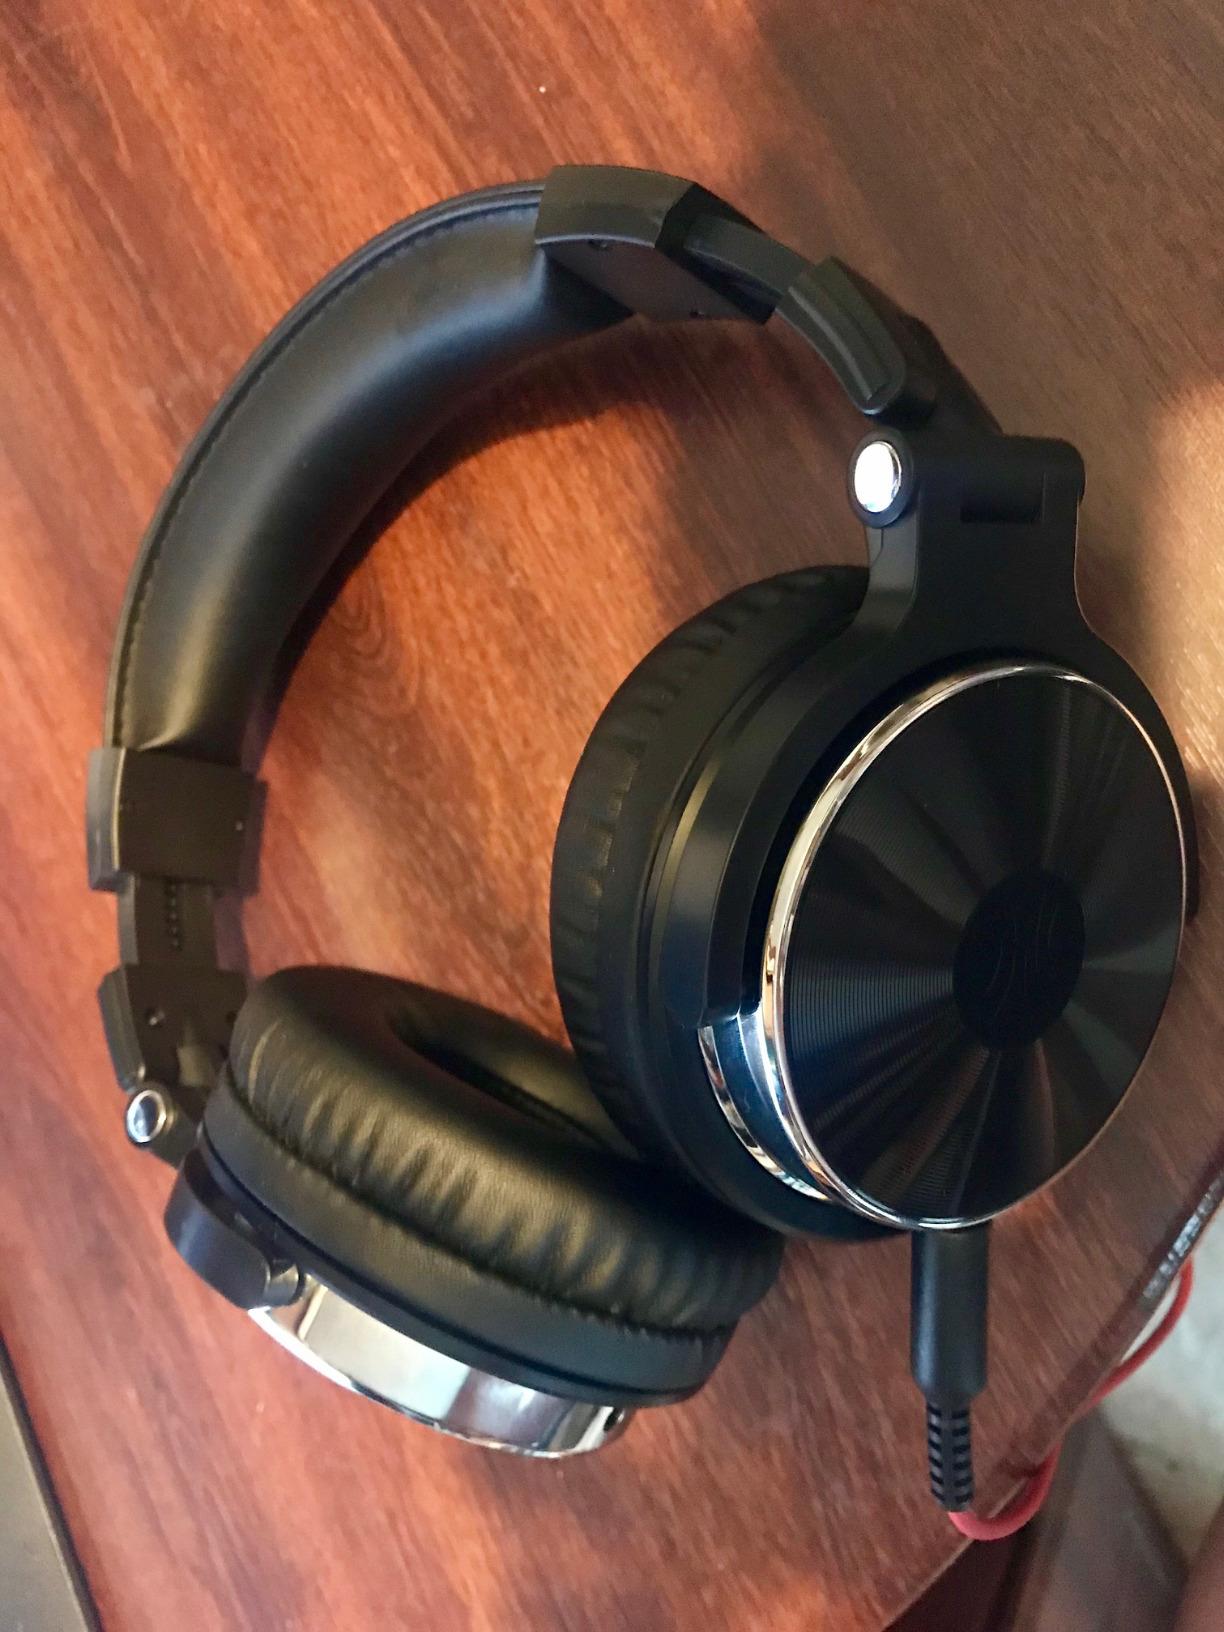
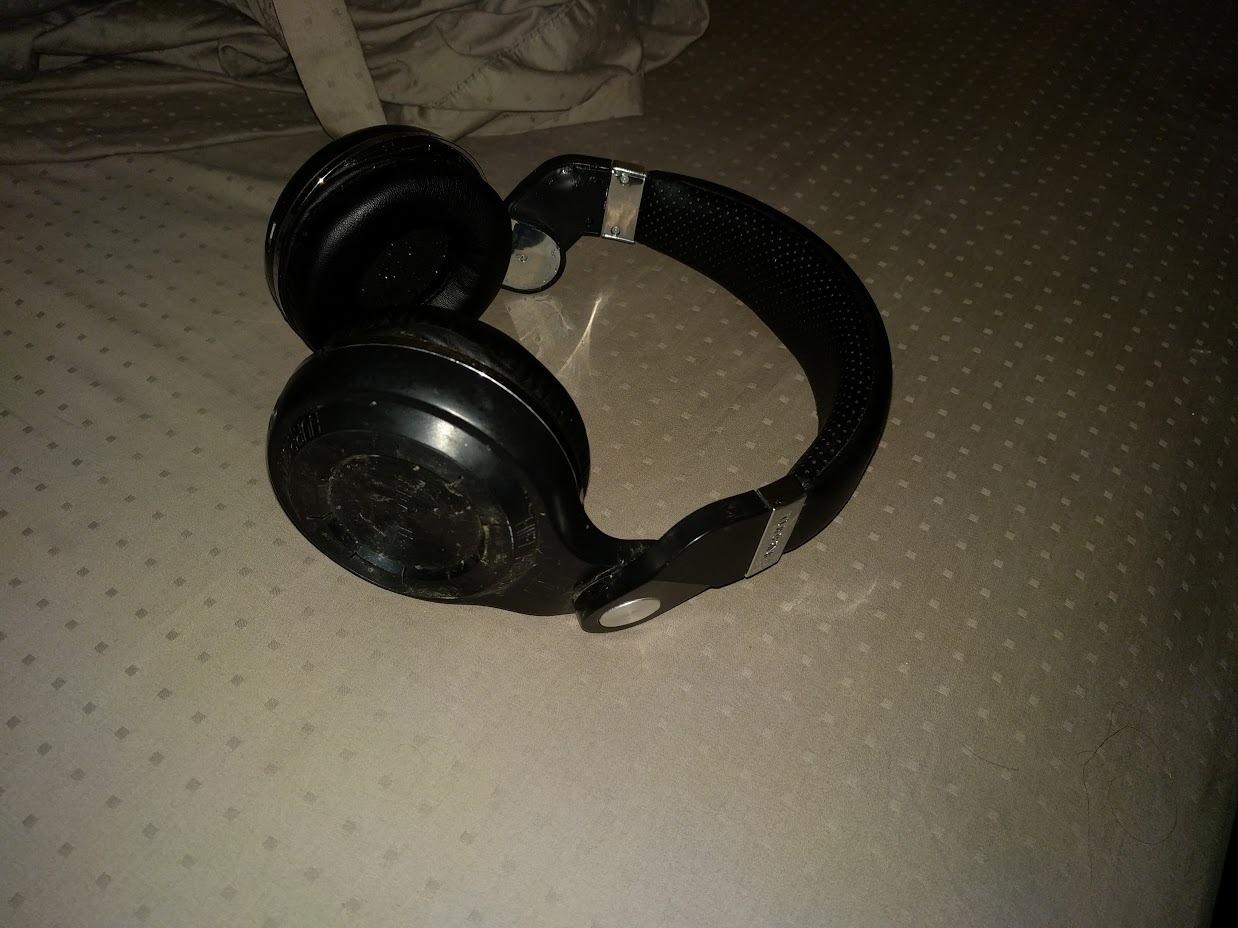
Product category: headphones
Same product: no